2000s

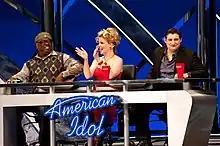
The television genre Reality TV gained massive popularity in America over the decade with reality TV programs such as "Survivor","The Simple Life", "Jersey Shore", "American Idol" (pictured) and "Big Brother", for which local adaptations were produced in many countries

In the 2000s, the Internet allowed consumers unprecedented access to music. The Internet also allowed more artists to distribute music relatively inexpensively and independently without the previously necessary financial support of a record label. Music sales began to decline following the year 2000, a state of affairs generally attributed to unlicensed uploading and downloading of sound files to the Internet, a practice which became more widely prevalent during this time. Business relationships called 360 deals—an arrangement in which a company provides support for an artist, and, in exchange, the artist pays the company a percentage of revenue earned not only from sales of recorded music, but also live performances and publishing—became a popular response by record labels to the loss of music sales attributed to online copyright infringement.